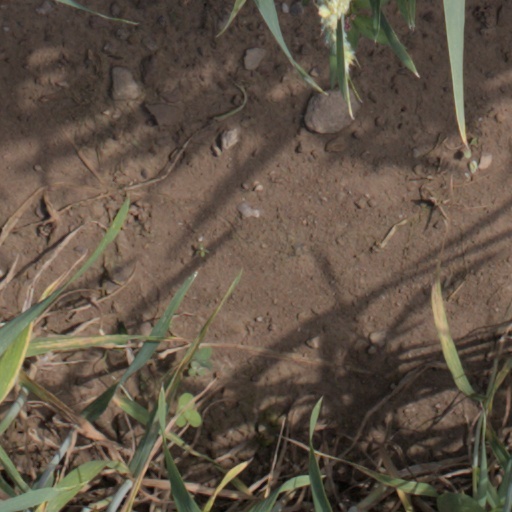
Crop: wheat